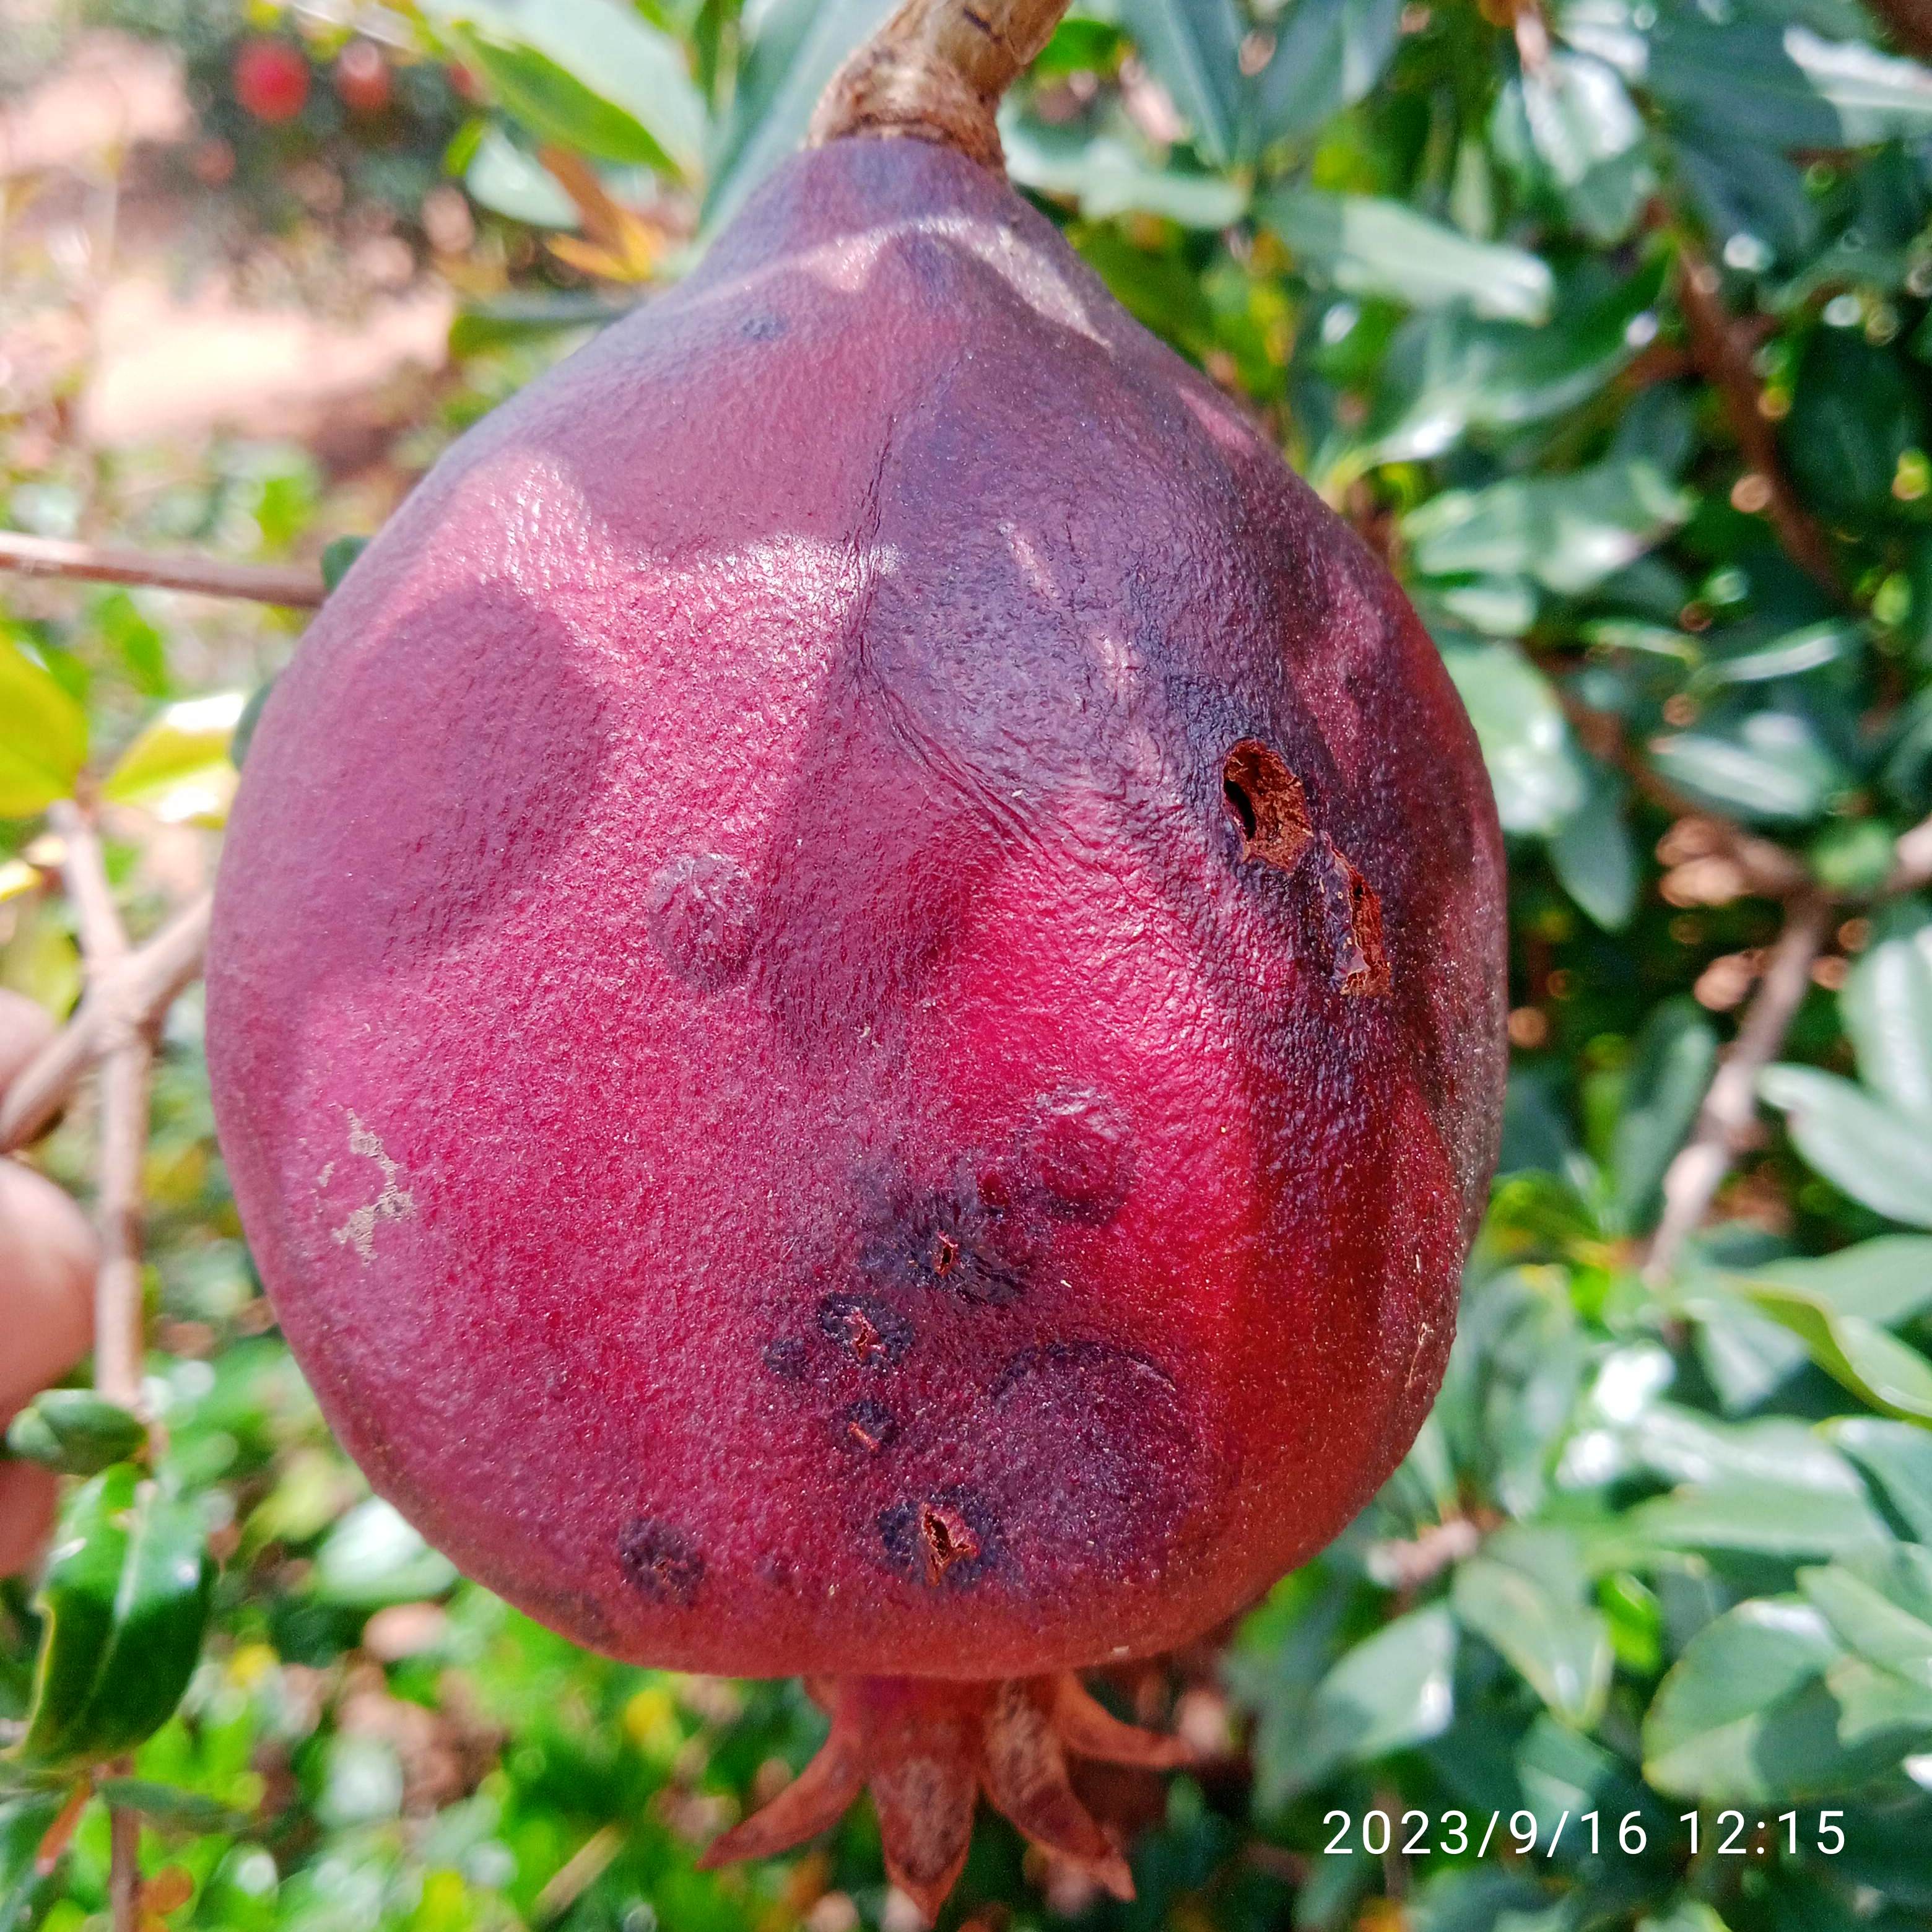
Label: Alternaria